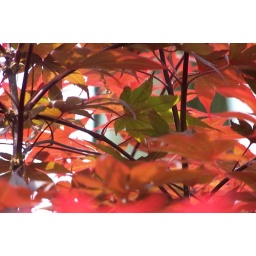
A green leaf among red ones in the garden at the Millers' house.